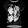
Label: T - shirt / top